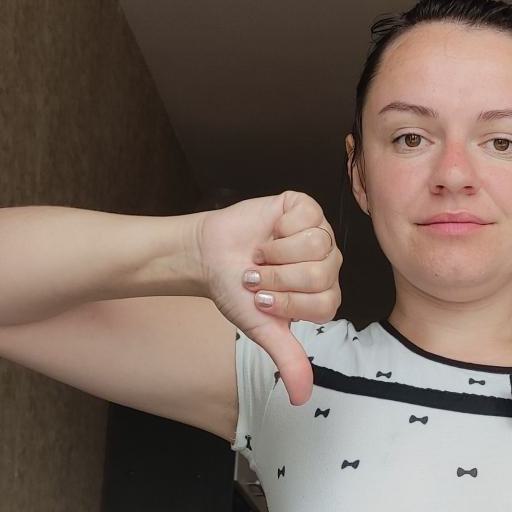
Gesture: dislike